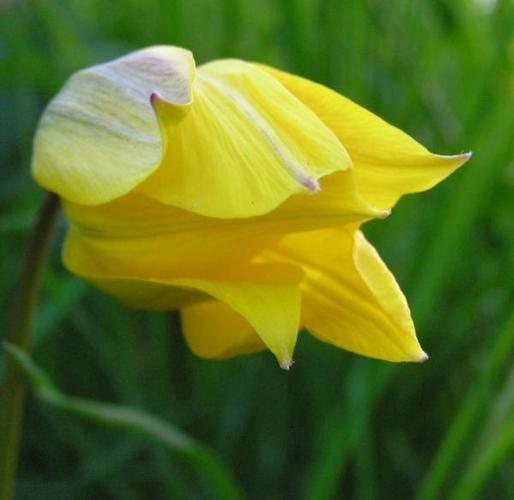
Flower: Tulip